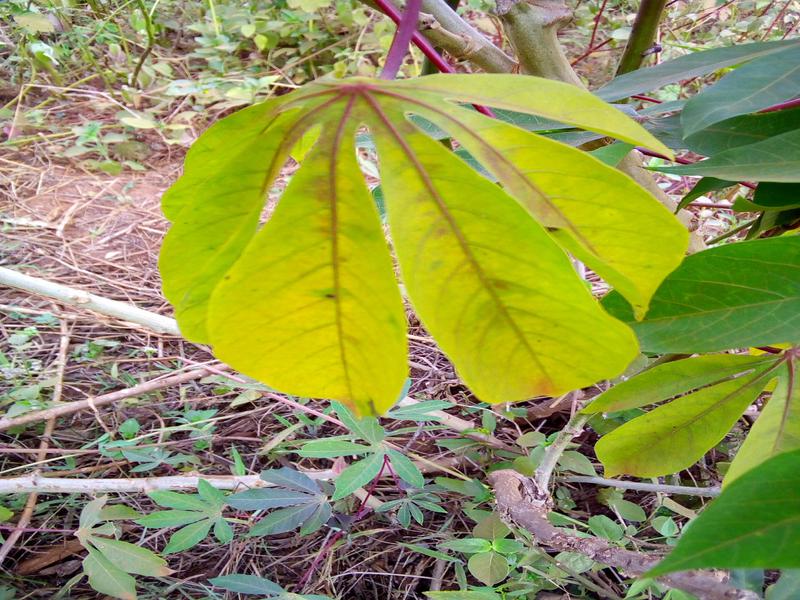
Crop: cassava
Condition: healthy